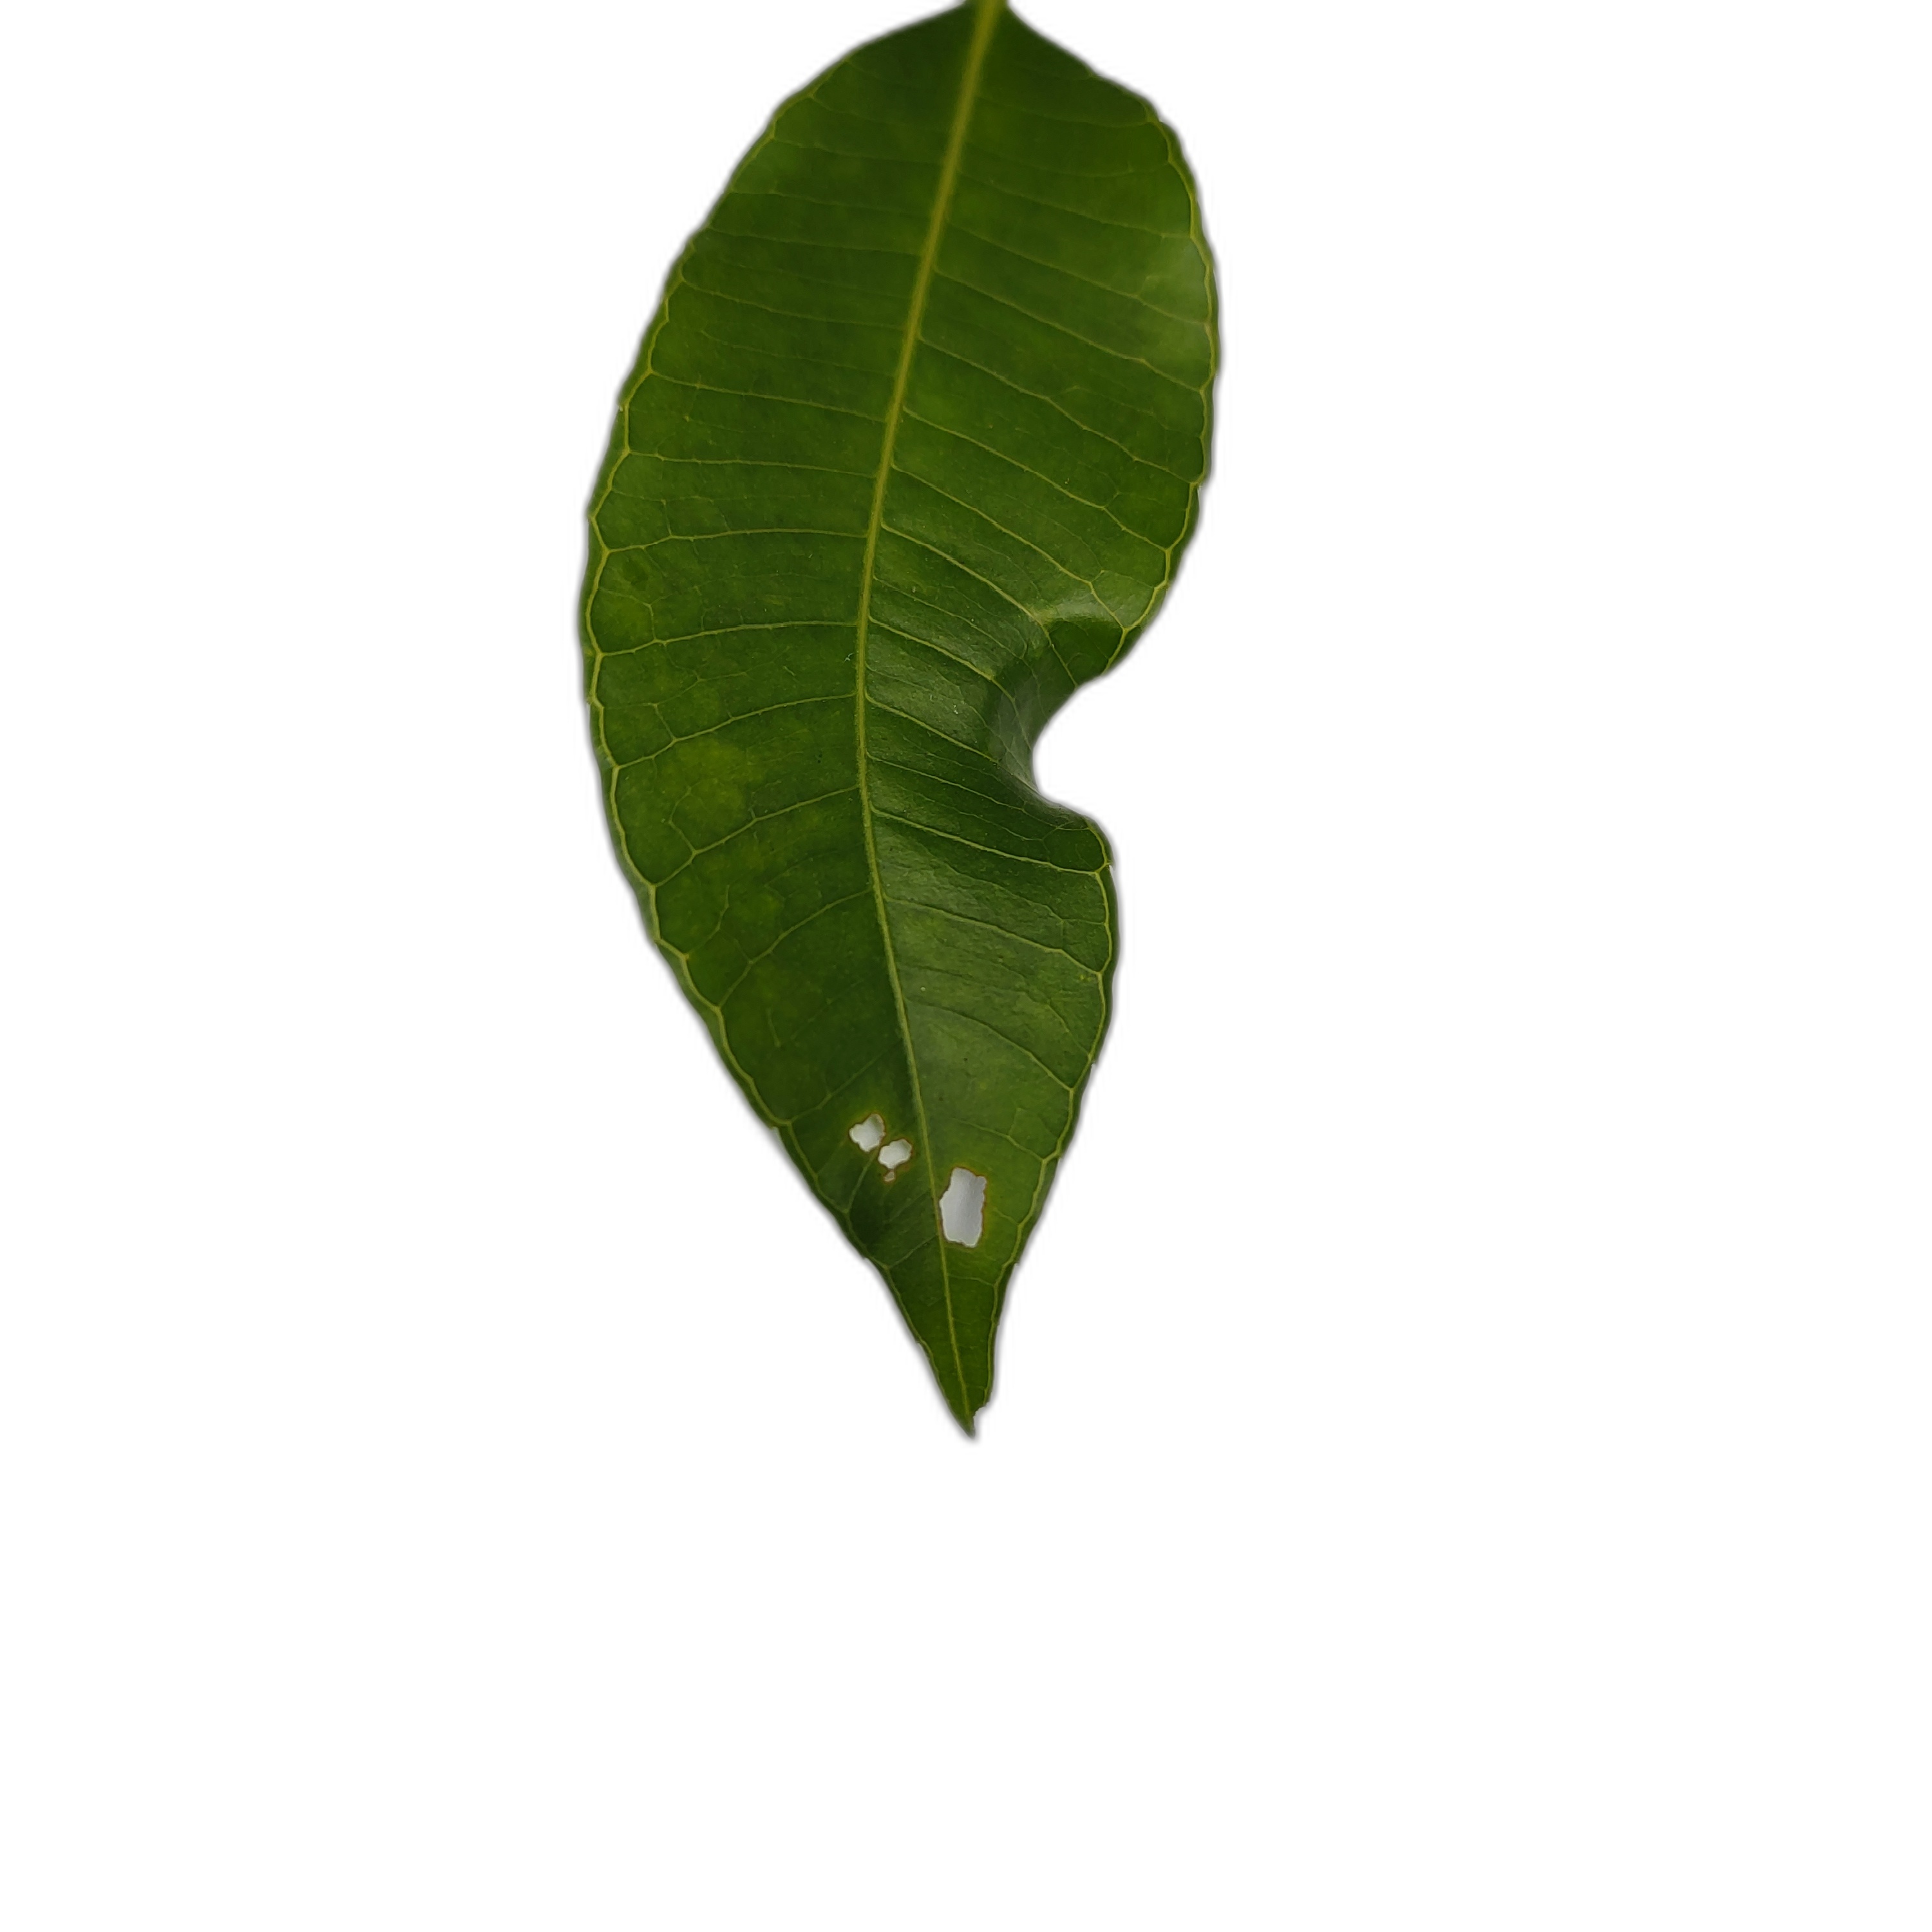
Label: not_healthy